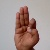
The image shows a hand gesture representing the letter 'F' in Indian Sign Language.